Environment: real
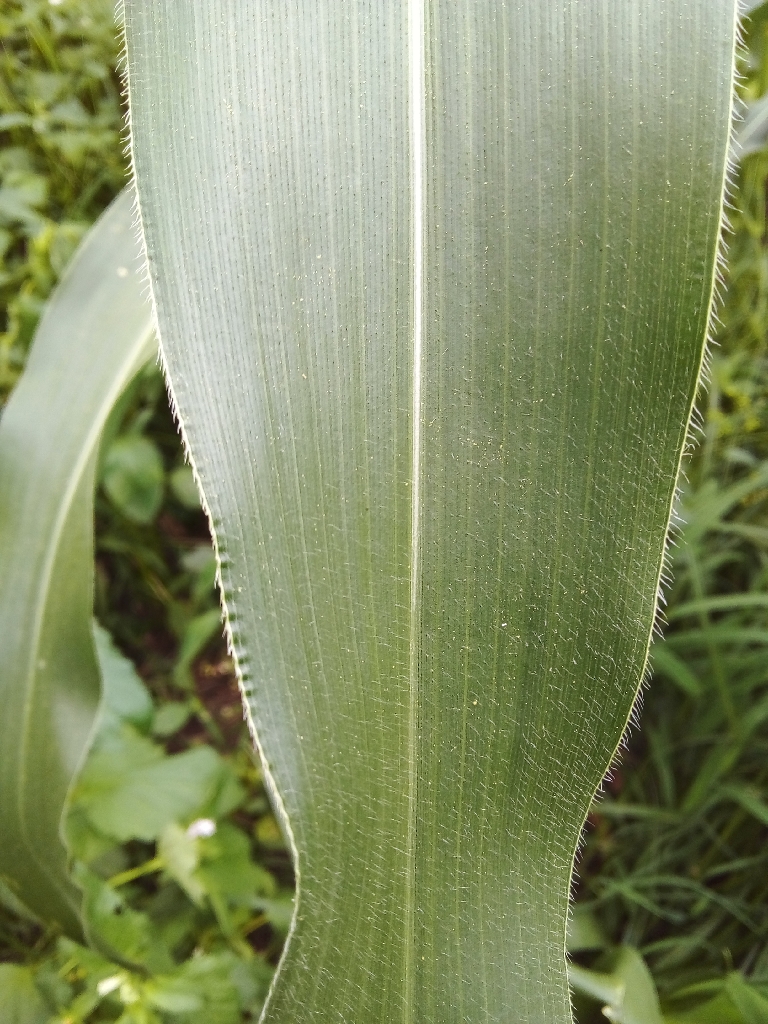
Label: healthy